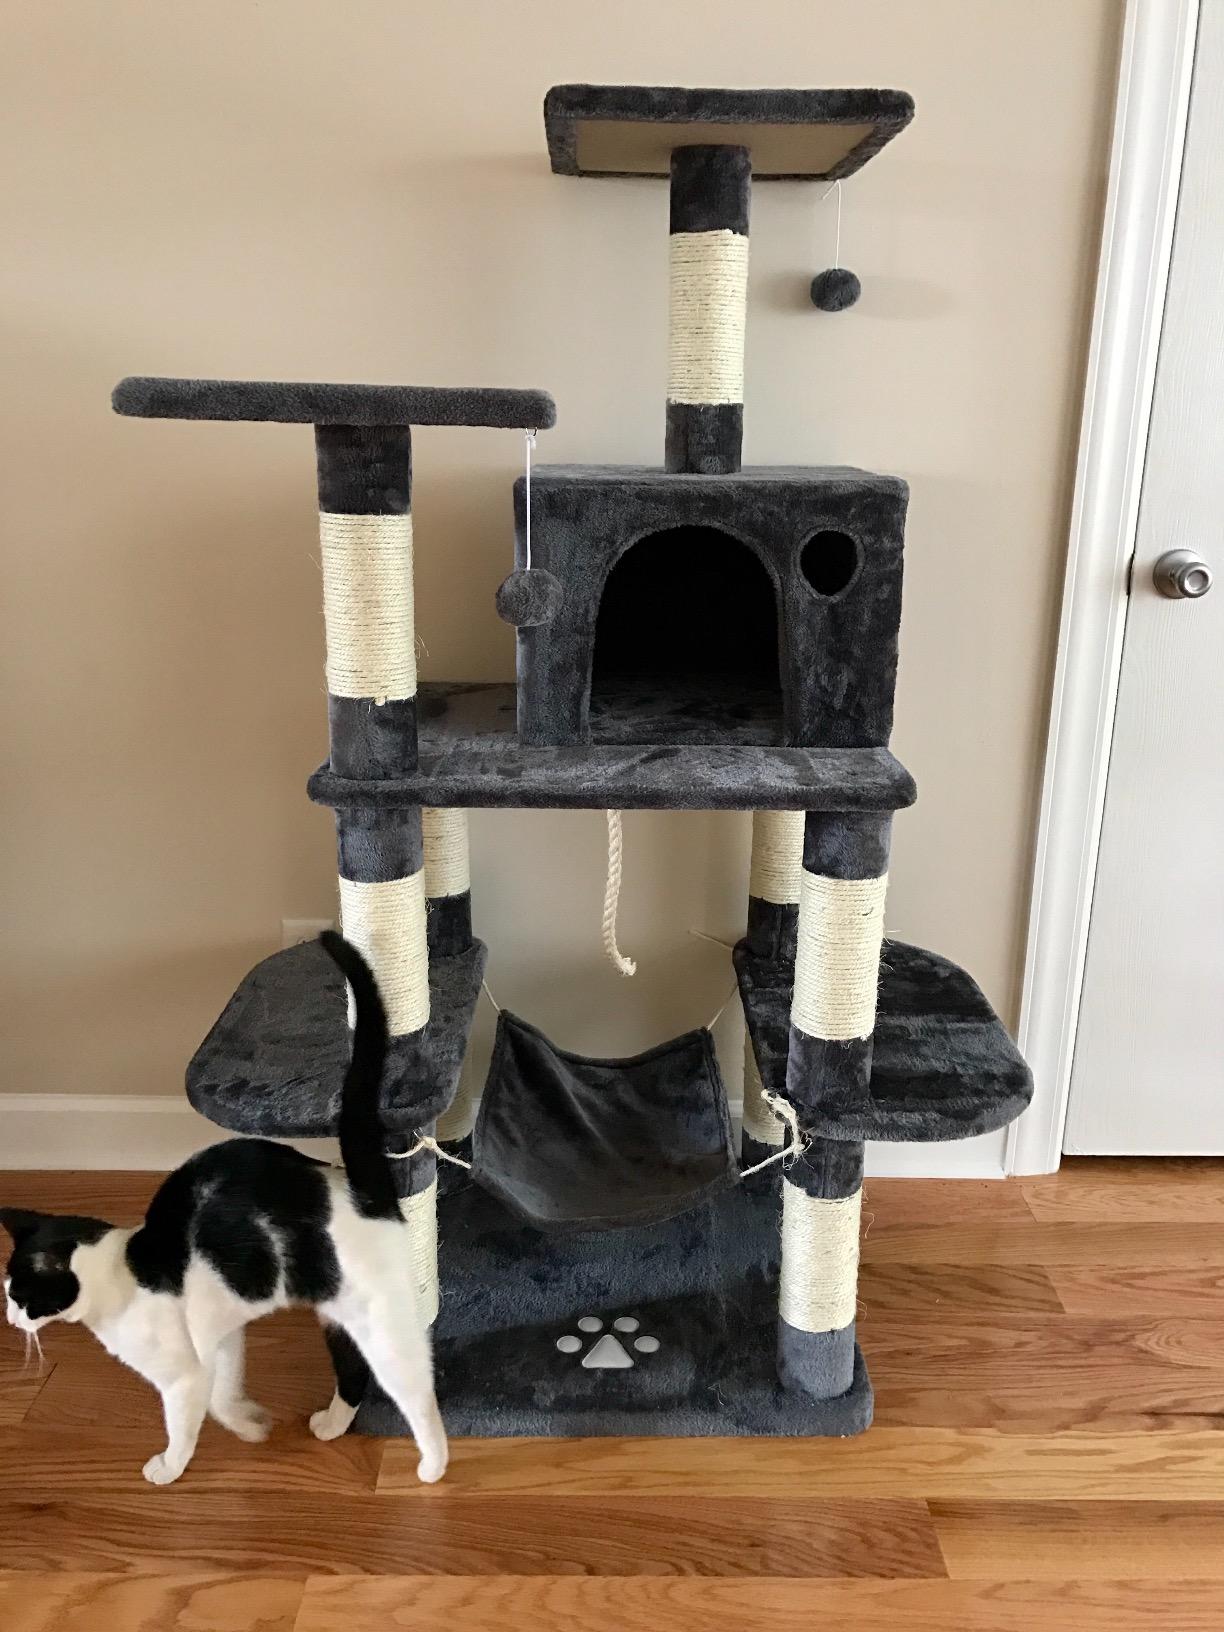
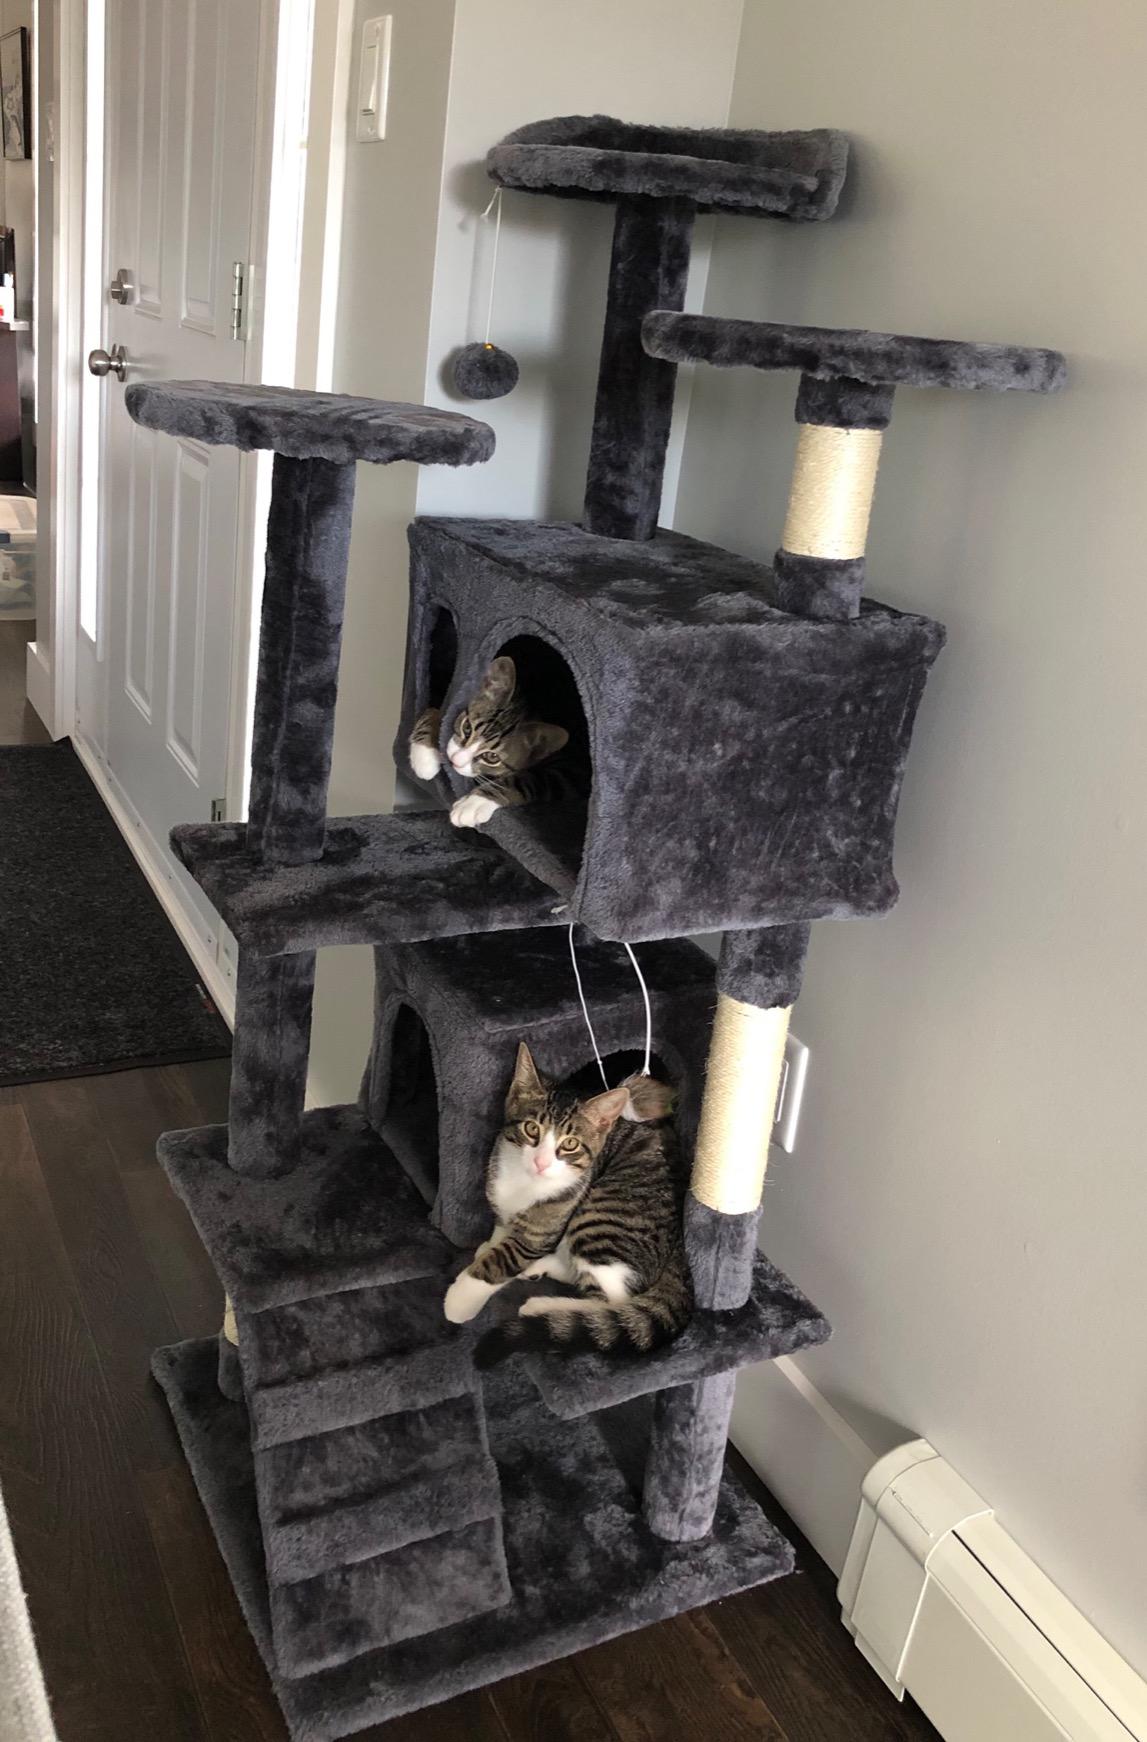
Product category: items_cat tree
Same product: no